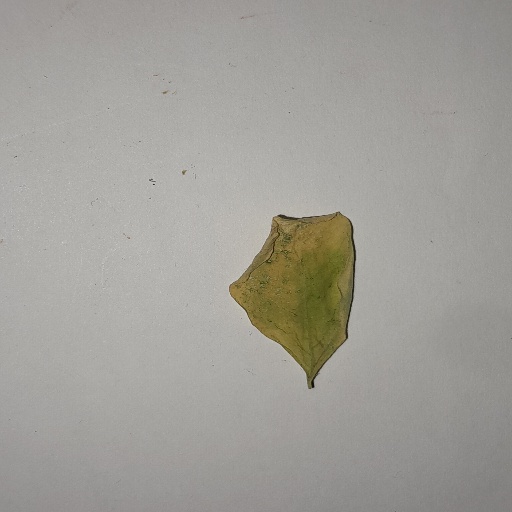
Species: Sojina
Leaf condition: Yellow Leaf